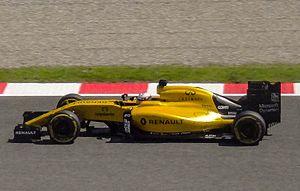
Le Grand Prix automobile d'Espagne 2016, disputé le 15 mai 2016 sur le circuit de Catalunya à Barcelone, est la 940ᵉ épreuve du championnat du monde de Formule 1 courue depuis 1950 et la cinquième manche du championnat 2016. Il s'agit de la quarante-huitième édition du Grand Prix d'Espagne comptant pour le championnat du monde de Formule 1. L'épreuve se dispute pour la vingt-sixième fois depuis 1991 sur le circuit catalan. Le Grand Prix d'Espagne 2016 marque les débuts de Max Verstappen chez Red Bull Racing et le retour de Daniil Kvyat chez Toro Rosso, les deux pilotes ayant échangé leur place sur décision de Red Bull.